Corriere della Sera

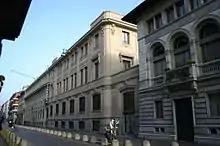
The paper headquarters in Milan

The newspaper's headquarters has been in the same buildings since the beginning of the 20th century, and therefore it is popularly known as "the Via Solferino newspaper", after the street where it is still located. As the name indicates, it was originally an evening paper. During the Fascist regime in Italy, funded the Mussolini Prize, which was awarded to the writers Ada Negri and Emilio Cecchi, among the others. Mario Borsa, a militant anti-fascist, was appointed the editor-in-chief of in May 1945; the next year, the paper was relaunched as "Il Nuovo Corriere della Sera", a name that it kept until 1959, to distance itself from its support of Fascism. Borsa was fired because of his political leanings in August 1946 and was replaced by Guglielmo Emanuel, a right-wing journalist. Emanuel served in the post until 1952.